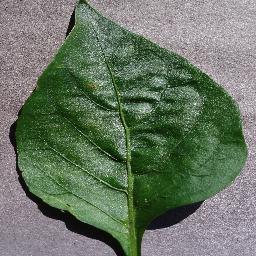
Label: Pepper,_bell___healthy